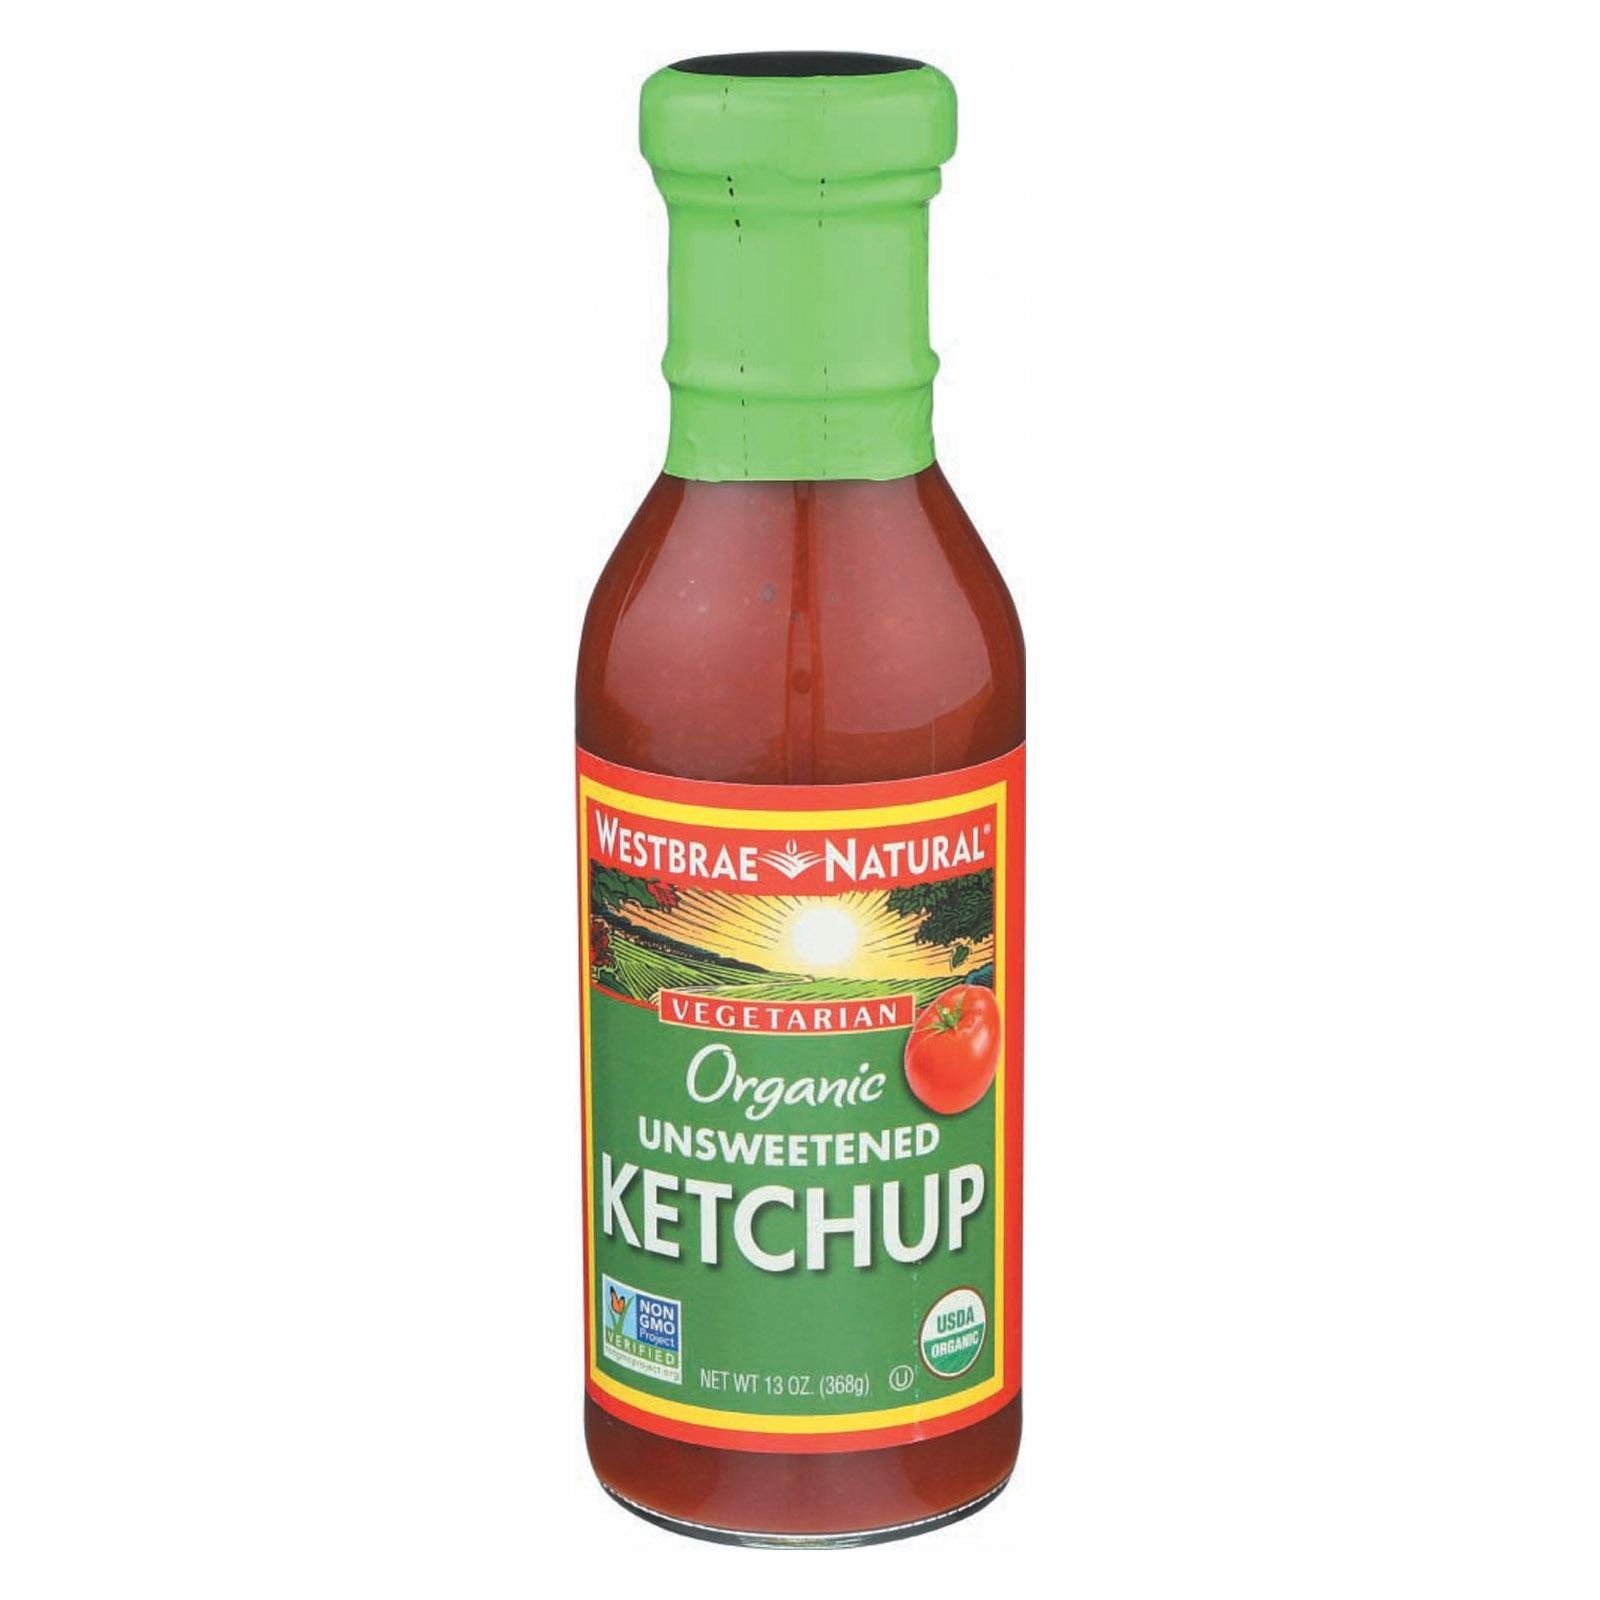
Item Name: Westbrae Foods Unsweetened Catsup (13 Oz)
Bullet Point: Kosher
Product Description: Westbrae Foods 13 Oz Unsweetened Catsup<Br><Br>Westbrae Natural Condiments Include An Array Of All Natural Favorites To Compliment Your Meals From Picnics To Dinner Parties! Tasty Mustards In Jars And Squeeze Bottles, And Catsups That Are Fruit Juice Sweetened Or Unsweetened.: <Br><Br>(Note: This Product Description Is Informational Only. Always Check The Actual Product Label In Your Possession For The Most Accurate Ingredient Information Before Use. For Any Health Or Dietary Related Matter Always Consult Your Doctor Before Use.)
Value: 13.0
Unit: Fl Oz

Price: 26.41